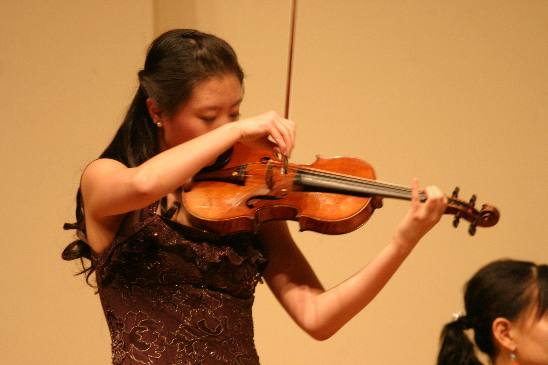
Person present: No